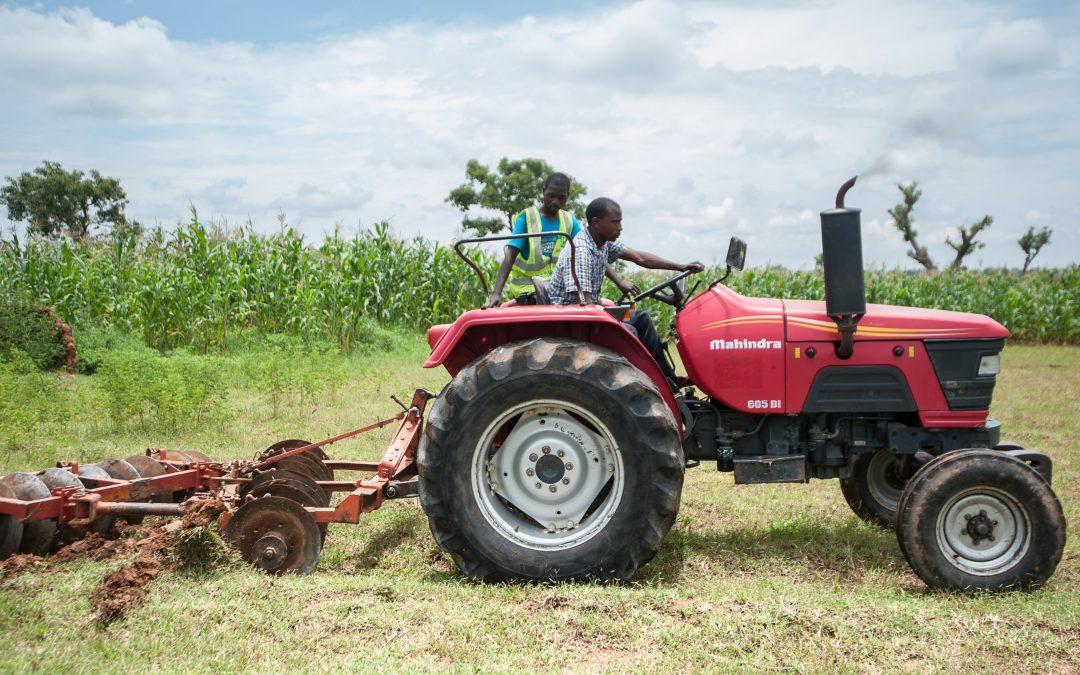
Wakulima wawili wa jinsia ya kiume, wakiwa katika mashine ya kisasa ya kilimo aina ya trekta, wakiwa wamezungukwa na shamba kubwa na zuri la mahindi ya rangi ya kijani.